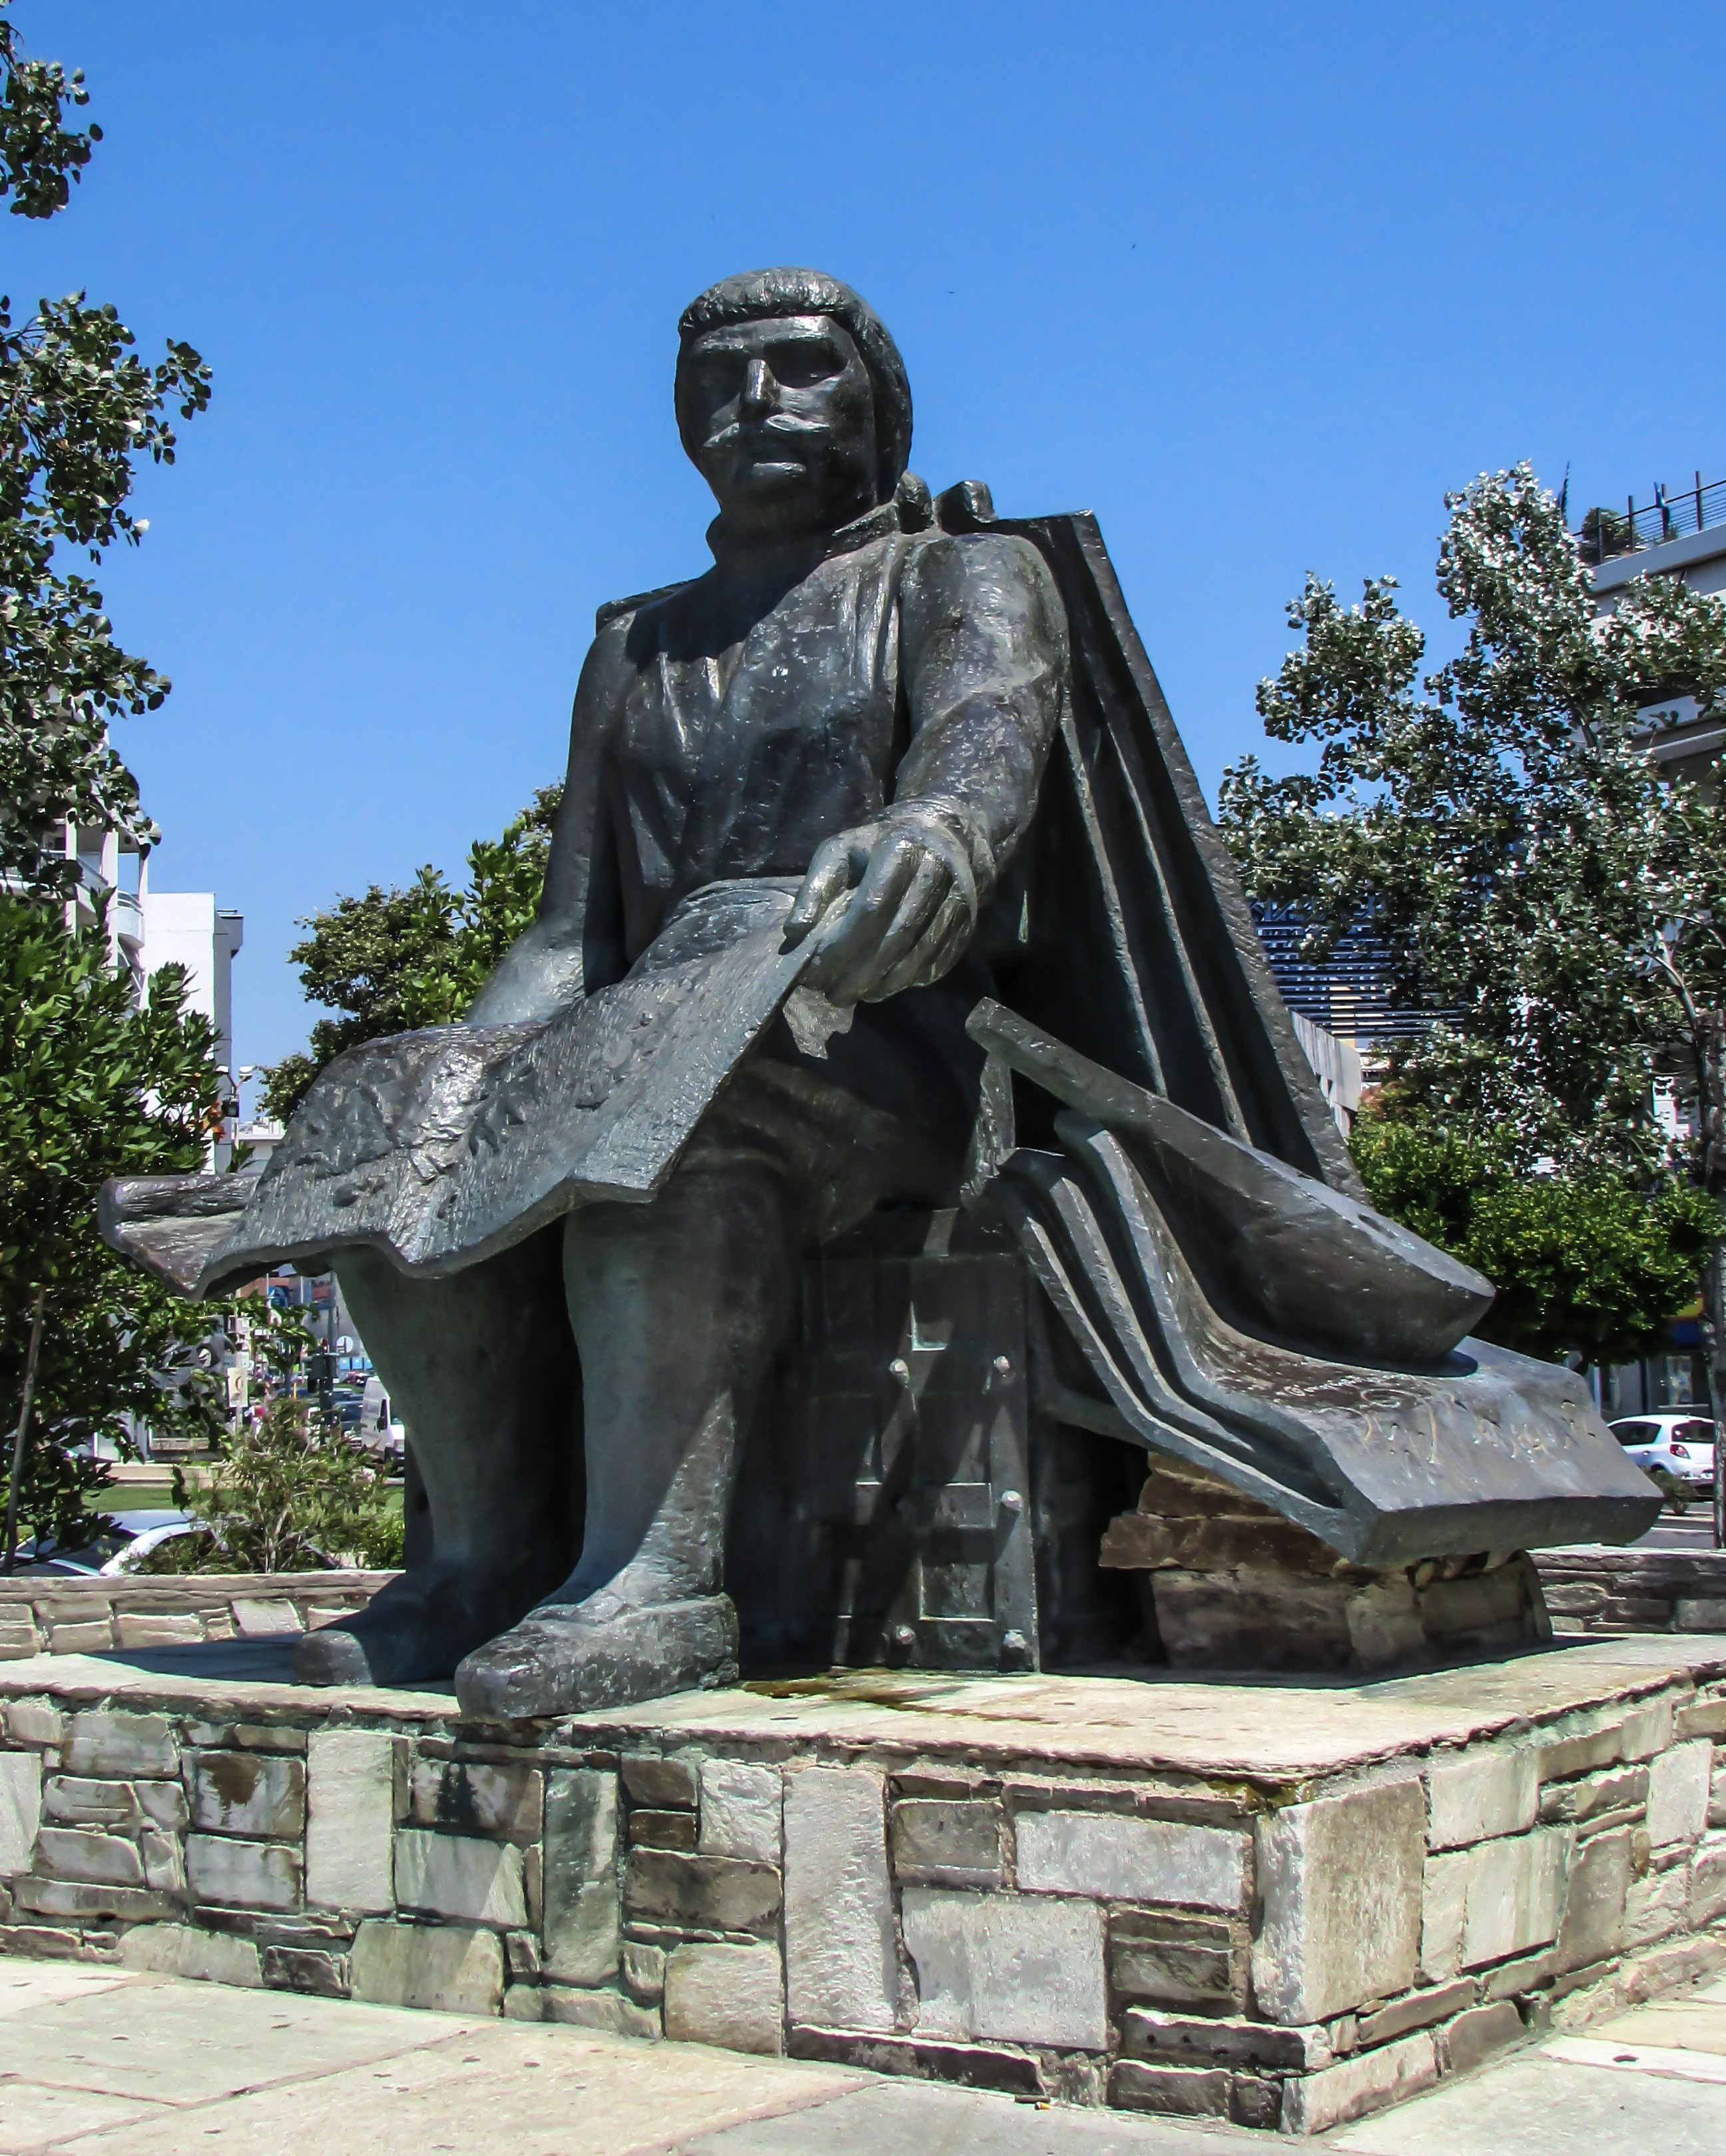
monument, statue, writer, sculpture, memorial, art, greece, pioneer, revolutionary, national hero, volos, rigas feraios, greek war of independence